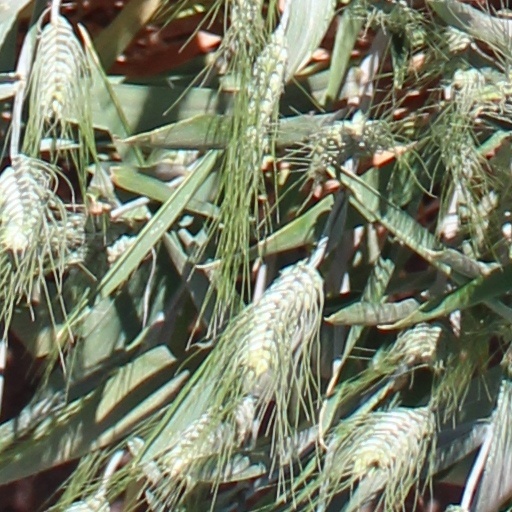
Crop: wheat